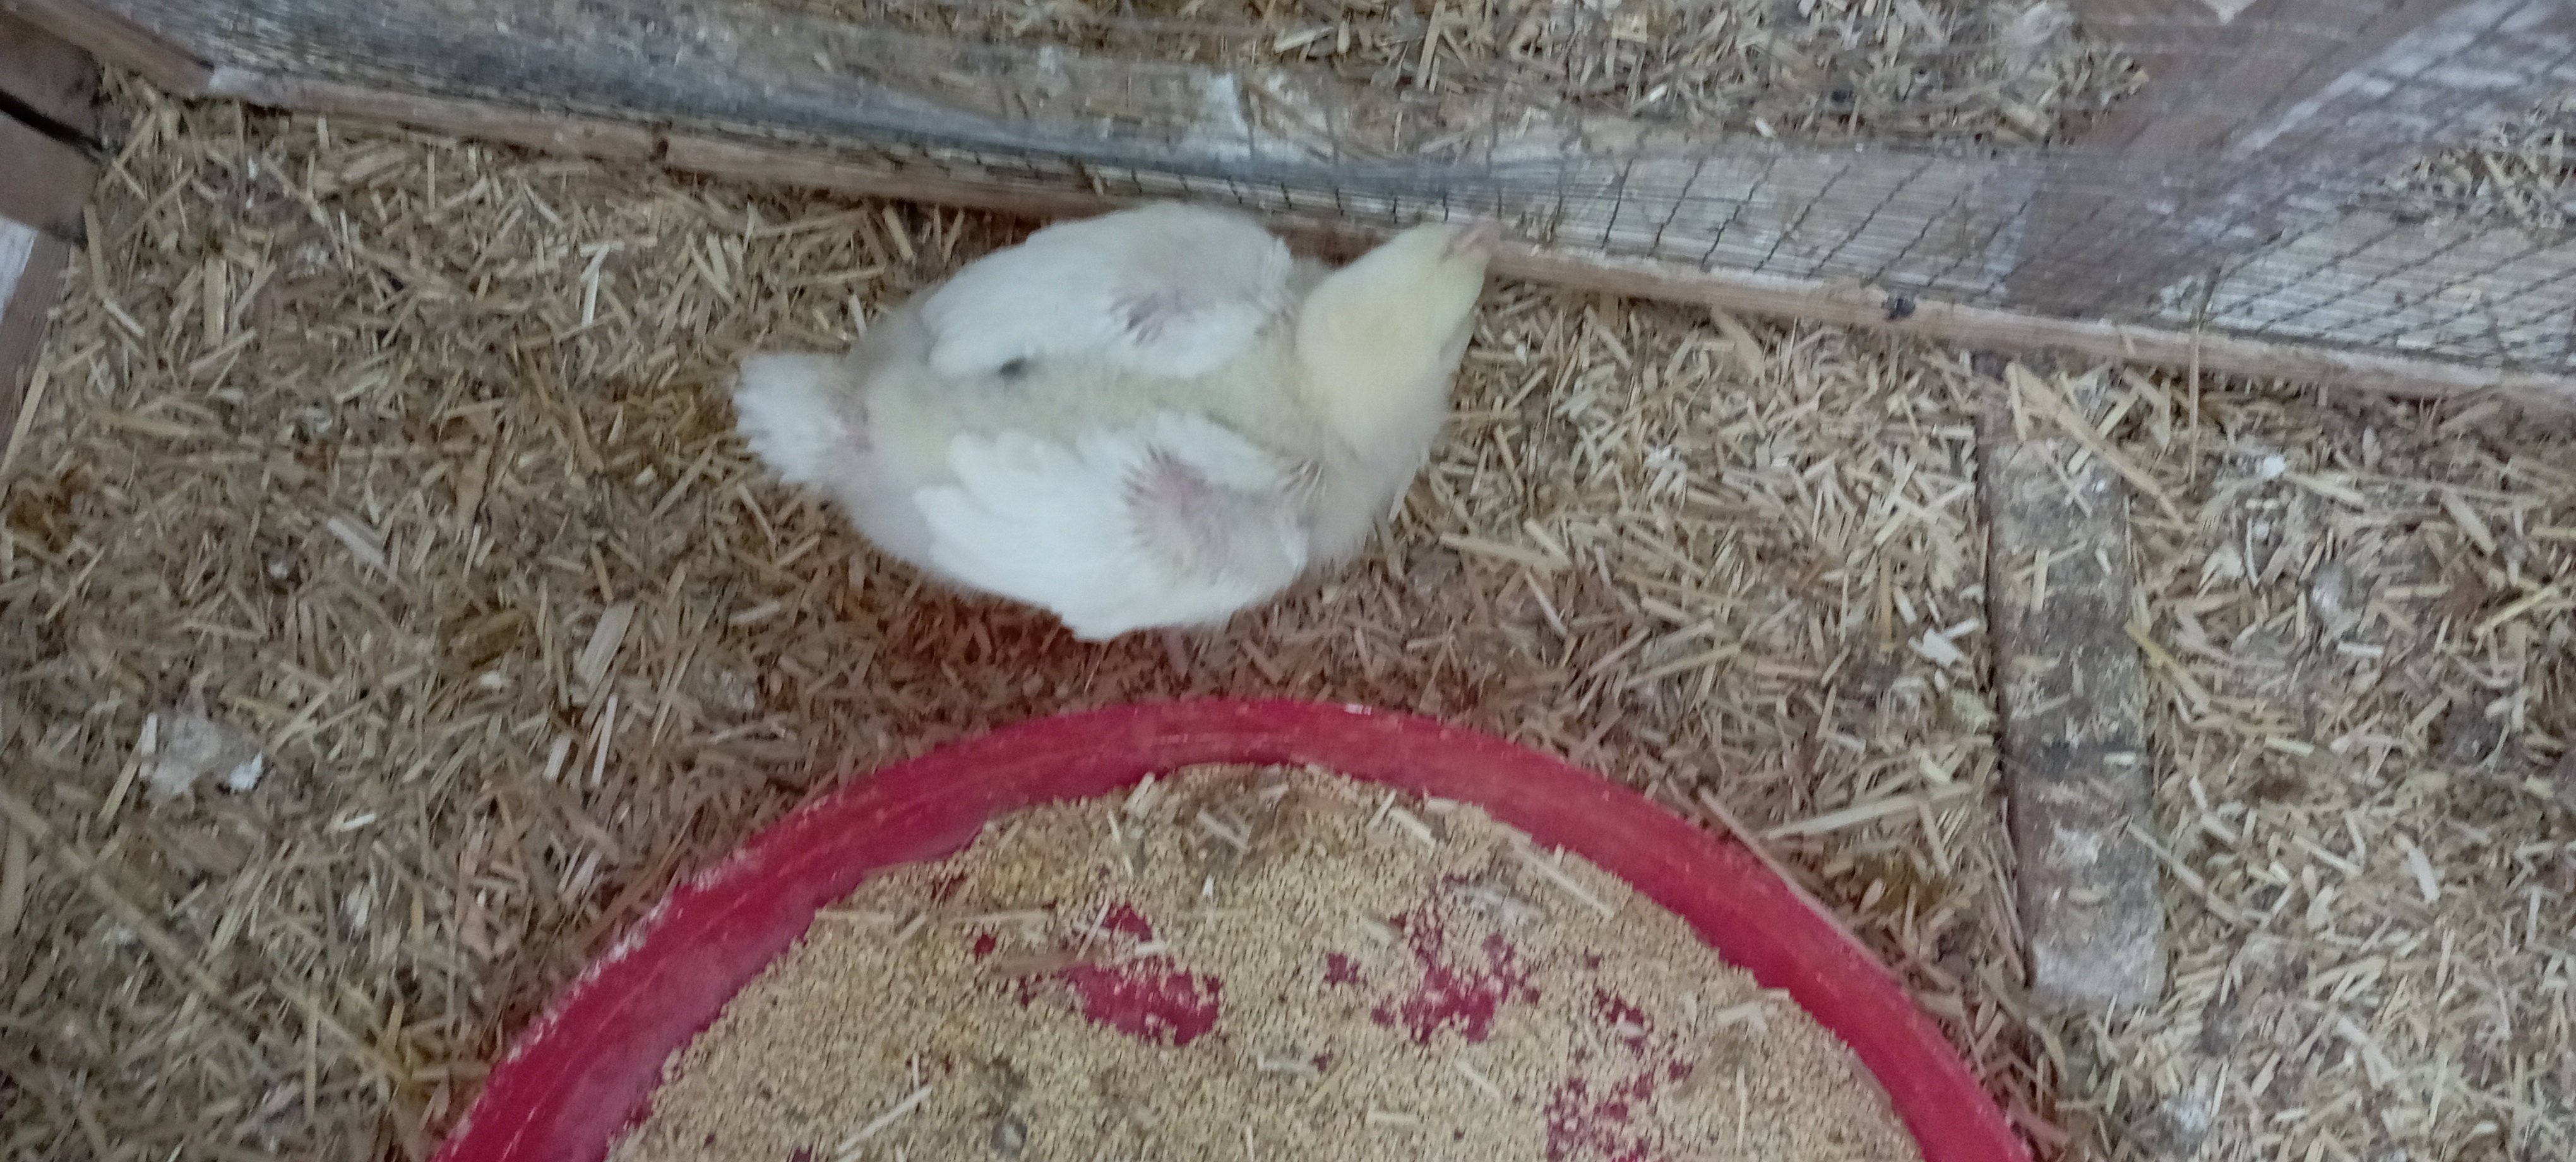
Weight: 344 g